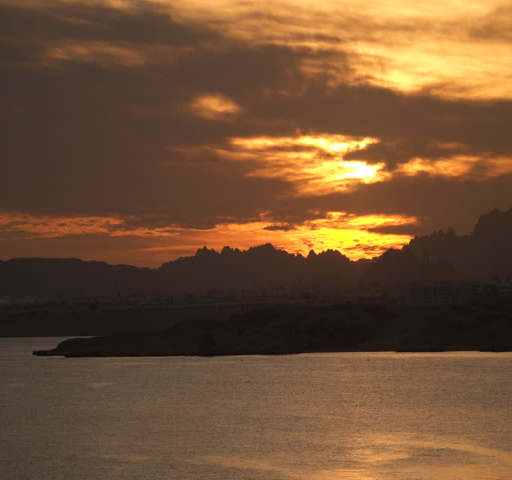
city by the sea in the evening